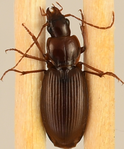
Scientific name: Synuchus impunctatus
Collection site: Bartlett Experimental Forest NEON (BART), plot BART_031